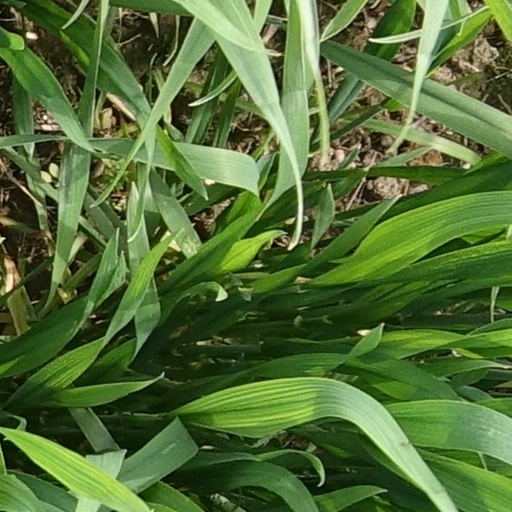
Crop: wheat